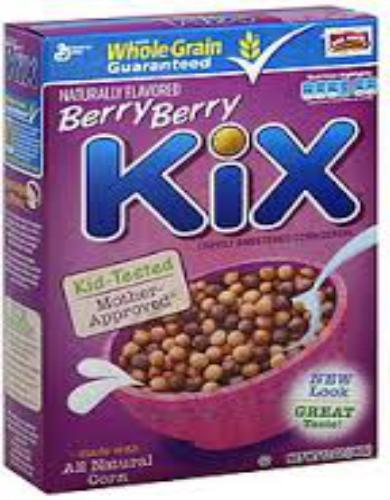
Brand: Berry Berry Kix
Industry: Food